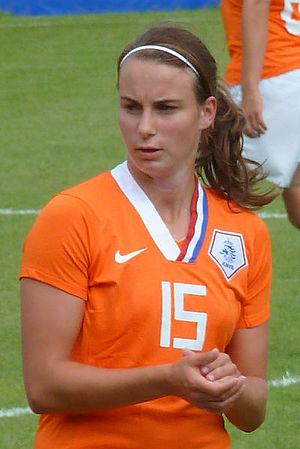
Renate Jansen en 2010
Renate Jansen est une joueuse de football néerlandaise née le 7 décembre 1990. Elle joue depuis 2015 au FC Twente.